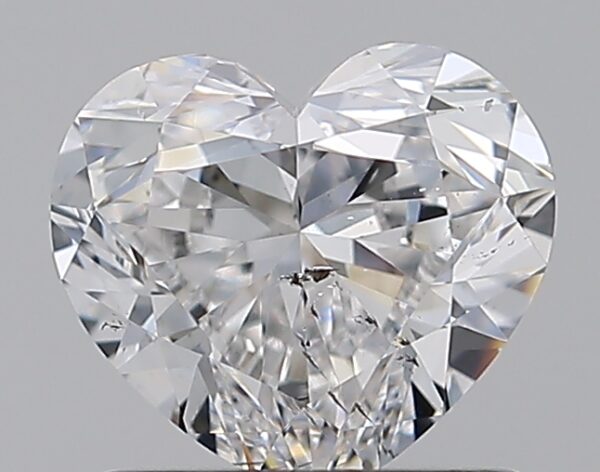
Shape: heart
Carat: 0.91
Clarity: SI2
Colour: D
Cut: EX
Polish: EX
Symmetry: EX
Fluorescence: ST
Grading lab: GIA
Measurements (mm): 5.81 x 6.48 x 3.78